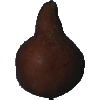
Label: pear_kaiser